Guy Sundt

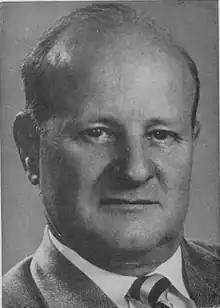

Guy M. Sundt (February 18, 1898 – October 25, 1955) was an American athlete, coach, and college athletics administrator. He played football and basketball and ran track at the University of Wisconsin–Madison.